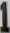
Number: 1